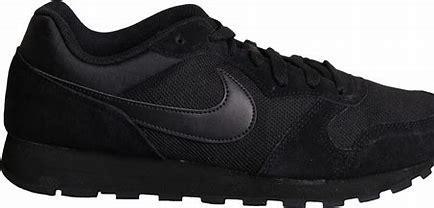
Brand: Nike
Model: MD Runner 2